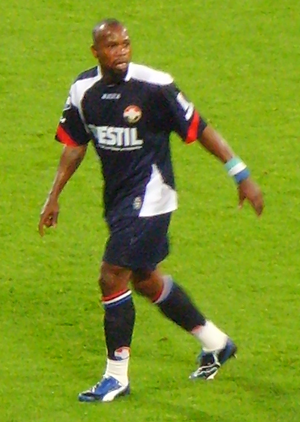
Ibrahim Kargbo, né le 10 avril 1982 à Freetown, en Sierra Leone, est un footballeur international sierra-léonais, naturalisé belge.